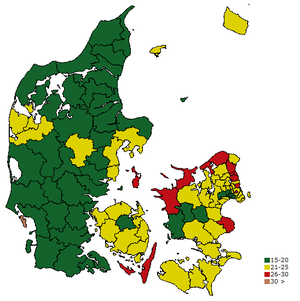
Druk
Druk i de danske kommuner fordelt på procent.[1] Disse procenter er procenterne for mænd, kvindernes andel er derfor ikke med.
Druk fordelt på danske kommuner (for mænd).
Med druk forstås almindeligvis uhæmmet indtagelse af alkohol med det formål at blive beruset i større eller mindre grad.